Vilma Lwoff-Parlaghy

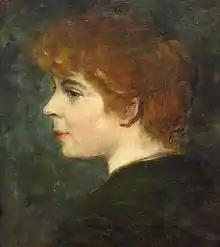
Self-portrait of Vilma Lwoff-Parlaghy

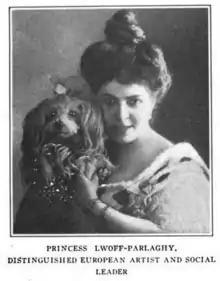
Lwoff-Parlaghy with dog, from a 1908 publication.

Princess Elisabeth Vilma Lwoff-Parlaghy (born as "Brachfeld Vilma Erzsébet", Hajdúdorog, 15 April 1863 - New York, 28 August 1923) was a Hungarian-born portrait painter who worked in the German Empire and the United States. She is known to have painted about 120 portraits of prominent Americans and Europeans between 1884 and 1923.